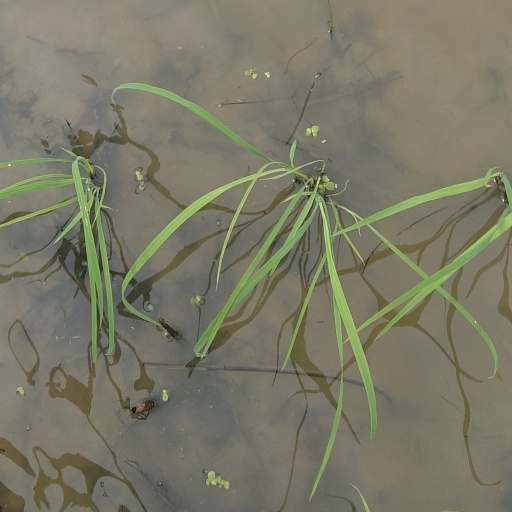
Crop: rice